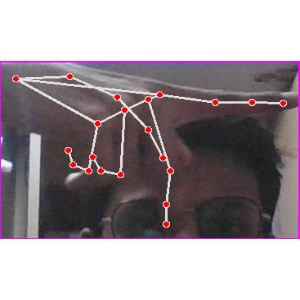
अक्षर: प